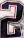
Number: 2